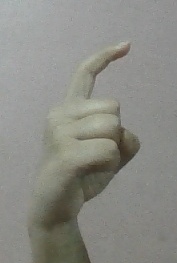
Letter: ra